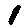
Label: 1